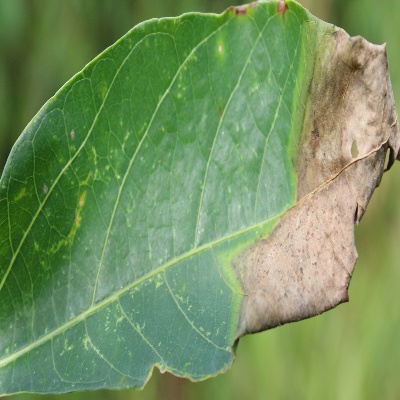
Crop: Cassava
Condition: bacterial blight